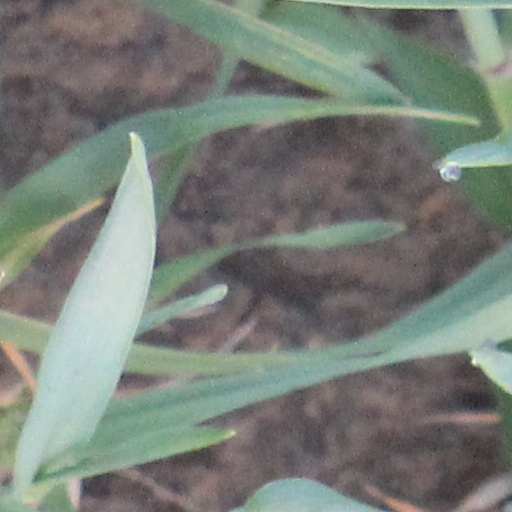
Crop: wheat